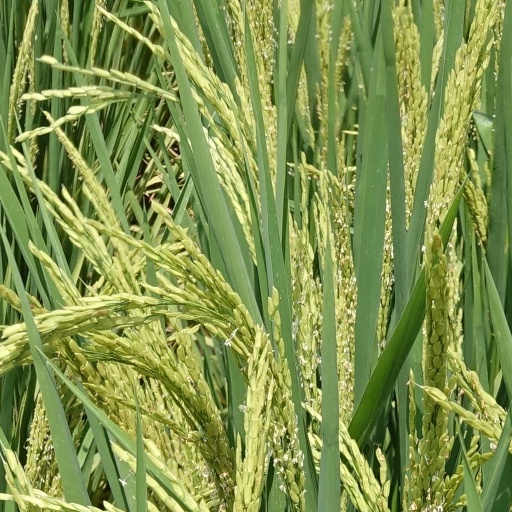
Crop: rice